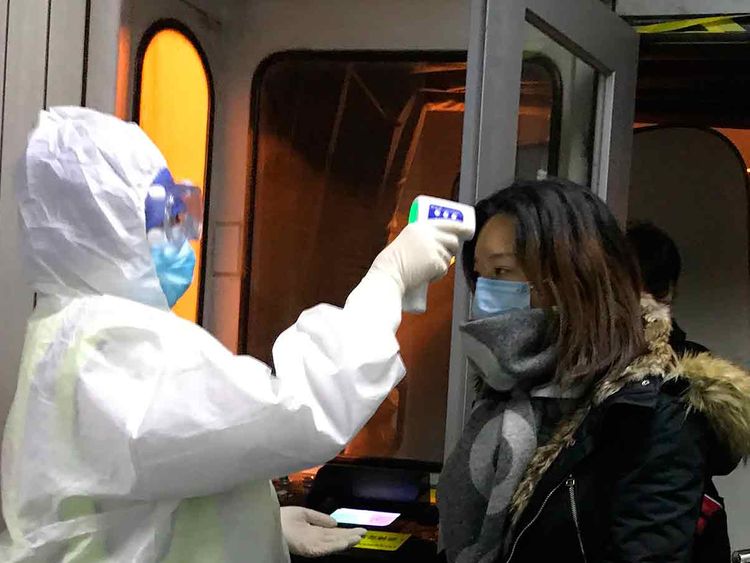
Objects detected:
Goggles
Mask
Mask
Gloves
Gloves
Coverall